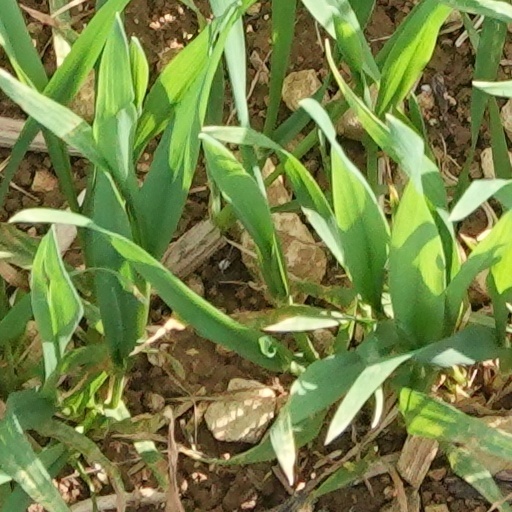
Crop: wheat